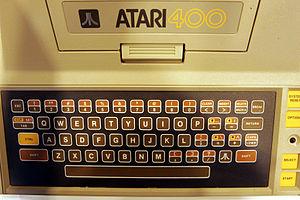
Atari Inc. était une entreprise fondée en 1972 par Nolan Bushnell et Ted Dabney, qui exerçait son activité dans le domaine du jeu vidéo d'arcade, du jeu vidéo sur console et dans le secteur de l'informatique domestique. Atari Inc. est considéré comme les fondateurs de l'industrie vidéoludique en arcade et sur console. L'entreprise est rachetée par Warner Communications en 1976. Atari Inc. disparait en 1984, en conséquence directe du krach du jeu vidéo de 1983 : Warner Communications revend en 1984 la branche informatique et console de jeu à Jack Tramiel qui créé Atari Corporation, et en juillet de la même année, Warner Communications conserve le secteur arcade et créé Atari Games.